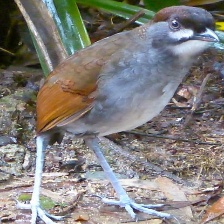
Species: JOCOTOCO ANTPITTA
Scientific name: GRALLARIA RIDGELYI